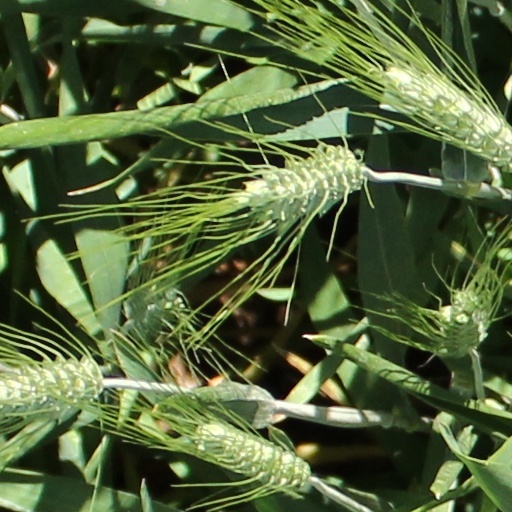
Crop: wheat